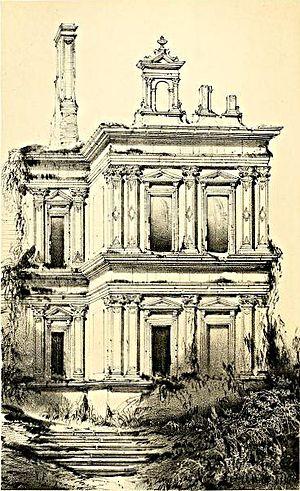
Pavillon nord du château de Chaumot en 1830
Le château de Chaumot est un ancien château, aujourd’hui disparu, situé dans la commune de Chaumot dans l’Yonne.
.